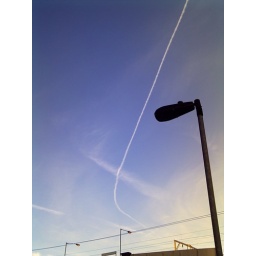
Contrails over the railway and street lamp